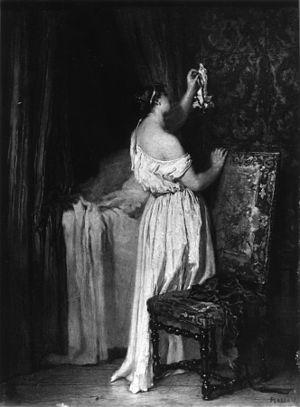
Antoine-Émile Plassan est un artiste peintre français.